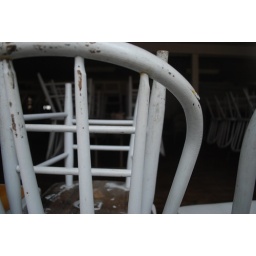
white chairs in the cafeteria building